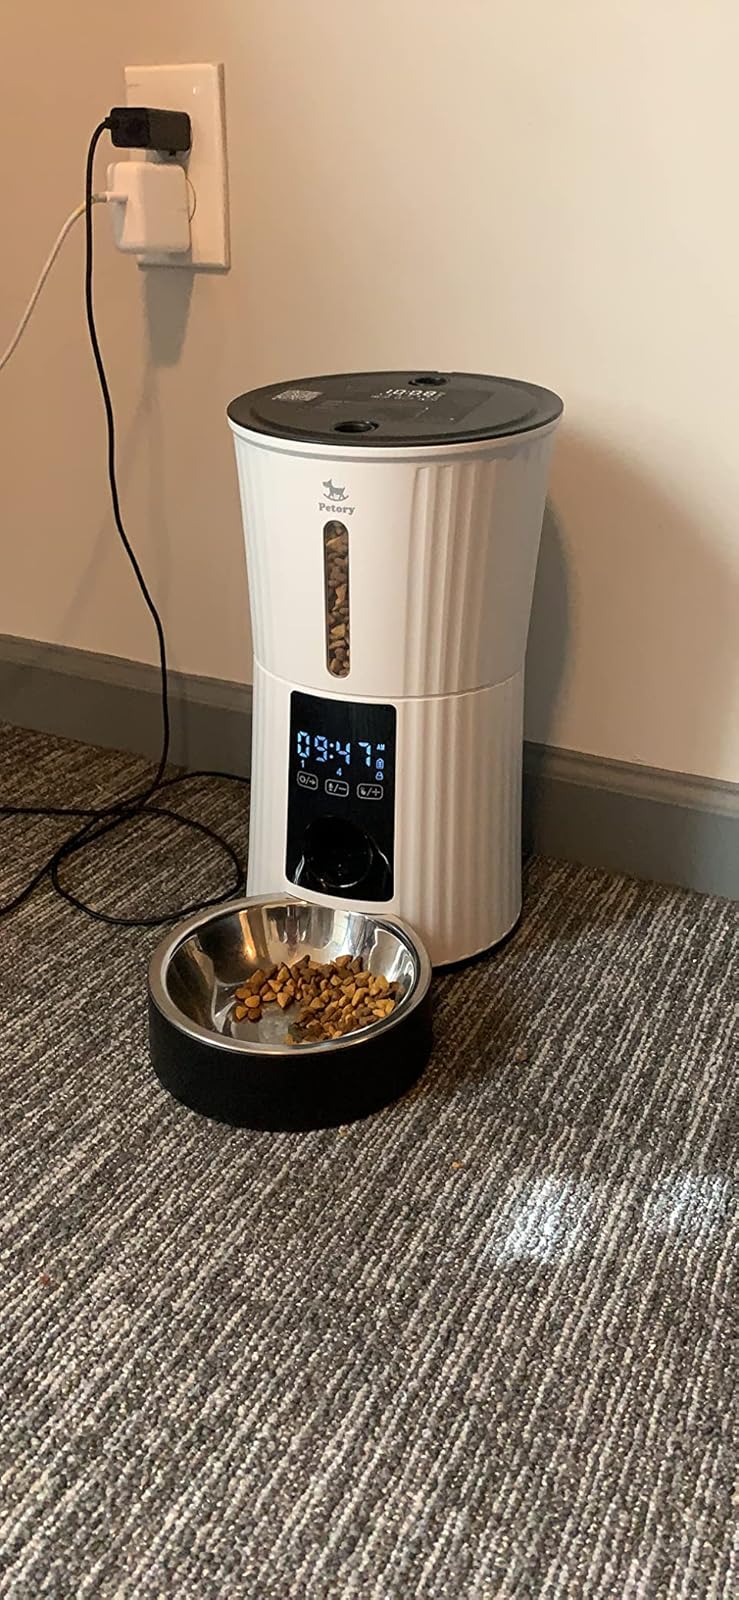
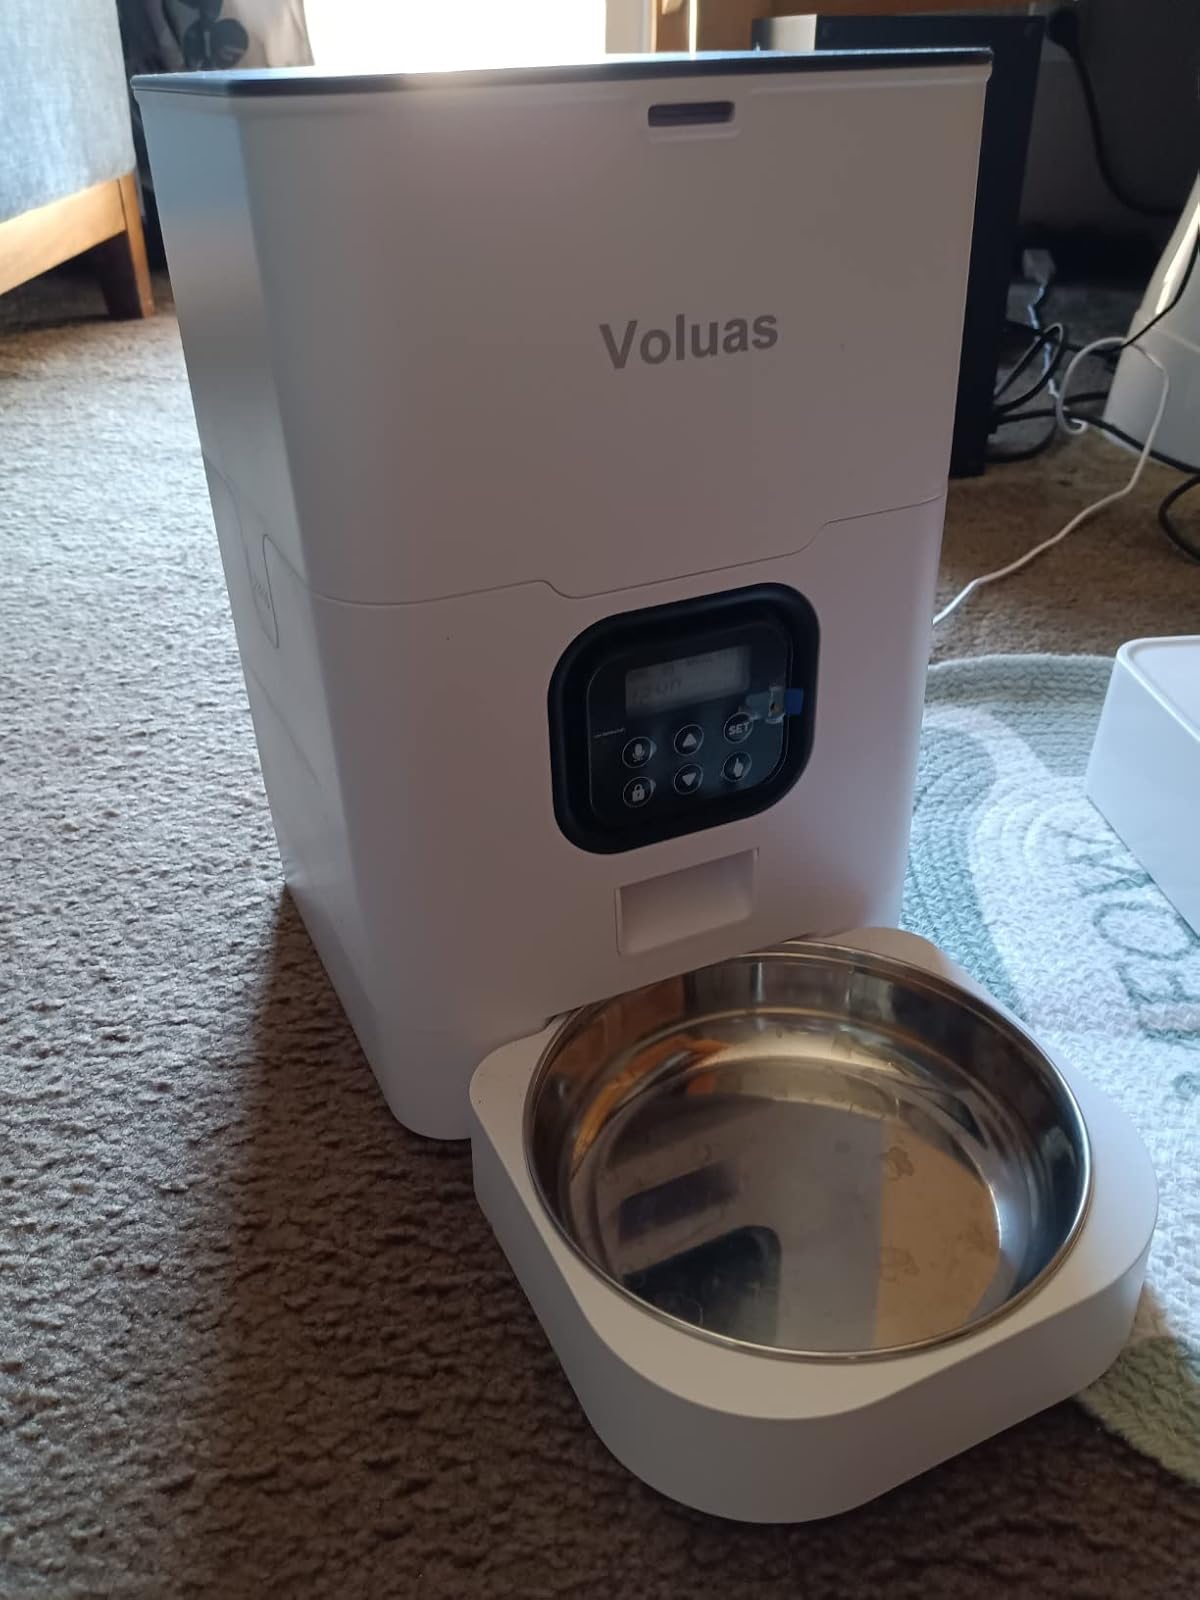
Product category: items_feeder
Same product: no